The Fosters season 1

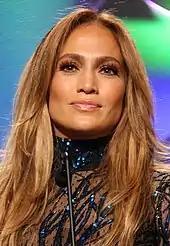
Executive producer Jennifer Lopez

When developing the concept, Bredeweg and Paige were initially met with some resistance from Hollywood, with Bredeweg recounting, "[T]here were some people around us, some people in town who said, 'You know, it is just not going to happen. You are never going to sell this show.'" After completing the first draft of the pilot script, the team was introduced to Jennifer Lopez through a friend who worked at her production company Nuyorican Productions, which was looking to branch out into scripted television. When describing their initial pitch to Lopez, Bredeweg stated, "When we met with Jennifer, she really fell in love with it. The moment we had her, we knew that we had a force behind us."